History of popular religion in Scotland

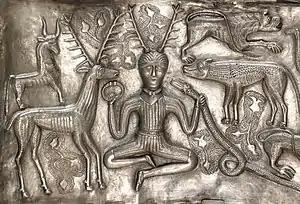
The "Cernunnos" type antlered figure on the Gundestrup Cauldron found in Denmark

The history of popular religion in Scotland includes all forms of the formal theology and structures of institutional religion, between the earliest times of human occupation of what is now Scotland and the present day. Very little is known about religion in Scotland before the arrival of Christianity. It is generally presumed to have resembled Celtic polytheism and there is evidence of the worship of spirits and wells. The Christianisation of Scotland was carried out by Irish-Scots missionaries and to a lesser extent those from Rome and England, from the sixth century. Elements of paganism survived into the Christian era (see: folk religion). The earliest evidence of religious practice is heavily biased toward monastic life. Priests carried out baptisms, masses and burials, prayed for the dead and offered sermons. The church dictated moral and legal matters and impinged on other elements of everyday life through its rules on fasting, diet, the slaughter of animals and rules on purity and ritual cleansing. One of the main features of Medieval Scotland was the Cult of Saints, with shrines devoted to local and national figures, including St Andrew, and the establishment of pilgrimage routes (see: folk saints). Scots also played a major role in the Crusades. Historians have discerned a decline of monastic life in the late medieval period. In contrast, the burghs saw the flourishing of mendicant orders of friars in the later fifteenth century. As the doctrine of Purgatory gained importance the number of chapelries, priests and masses for the dead within parish churches grew rapidly. New "international" cults of devotion connected with Jesus and the Virgin Mary began to reach Scotland in the fifteenth century. Heresy, in the form of Lollardry, began to reach Scotland from England and Bohemia in the early fifteenth century, but did not achieve a significant following.